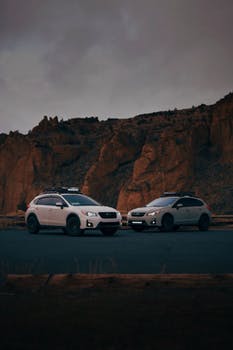
Label: No Watermark